Carl Victor Heljestrand

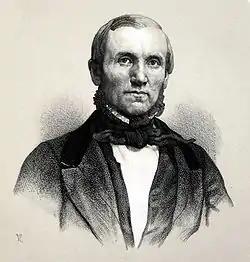
Carl Victor Heljestrand

Carl Victor Heljestrand was a Swedish industrialist who lived and worked in Eskilstuna, Sweden for most of his life.